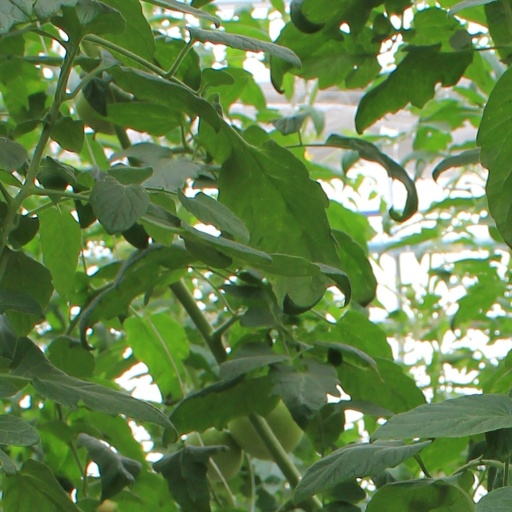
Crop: tomato